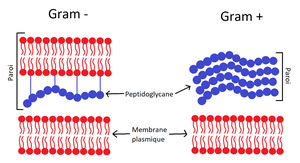
Parois des bactéries Gram- et Gram+
Les bactéries à Gram négatif sont mises en évidence par une technique de coloration appelée coloration de Gram. Les bactéries à Gram négatif apparaissent alors roses au microscope. La technique de coloration repose sur les caractéristiques membranaires et de paroi de la bactérie. Néanmoins, il ne s'agit pas d'un facteur de classement phylogénétique : en effet, les groupes 'Gram +' et 'Gram -' sont tous deux non-monophylétiques.
Les bactéries à Gram positif sont mises en évidence par une technique de coloration appelée coloration de Gram. Cette technique de coloration, qui permet de classifier les bactéries dans deux catégories générales, repose sur les caractéristiques membranaires et de paroi de la bactérie. Les bactéries à Gram positif apparaissent alors mauves au microscope. La coloration au Gram est un facteur déterminant dans la taxonomie bactérienne.
Le peptidoglycane est un composant de la paroi bactérienne maintenant la forme des cellules et assurant une protection mécanique contre la pression osmotique. Il forme une couche fine chez les bactéries à Gram négatif et une couche épaisse chez les bactéries à Gram positif. C'est un élément dit constant et discriminant chez toutes les bactéries, au même titre que la présence d'un génome ADN et d'une paroi.